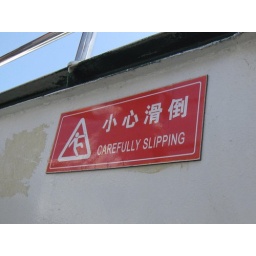
A sign on a tourist boat in China.